Judy's Little No-No

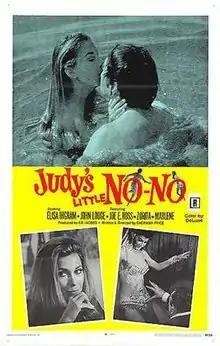
Theatrical release poster

Judy's Little No-No (also released as Let's Do It) is a 1969 crime film about a go-go dancer who is targeted by gangsters after coming into possession of a priceless jewel. The film was directed and written by Sherman Price and stars Elisa Ingram, John Davis Lodge, and Joe E. Ross.